Christianity in Malaysia

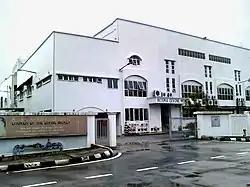
Church of the Divine Mercy in Shah Alam. The church was built in an industrial area.

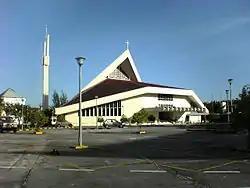
Sacred Heart Cathedral in Kota Kinabalu, Sabah.

Churches are allowed in Malaysia, though there are restrictions on construction of new churches through discriminatory zoning laws. No pre-existing churches have been closed down by the government and no standing congregations have been disbanded. However, it is difficult to build new churches. For instance, it took more than twenty years for the local council in Shah Alam to allow a church to be built there, with an additional condition that the church must look like a factory and not a more conventional church appearance. However, new churches is allowed and easy to apply a new land in East Malaysia due to the 67.9% people living in East Malaysia is a Christians ("based on diversity and harmony law in East Malaysia"). Most of the time, new churches are started in a clandestine manner as ordinary businesses in shops, especially in major cities like Kuala Lumpur.